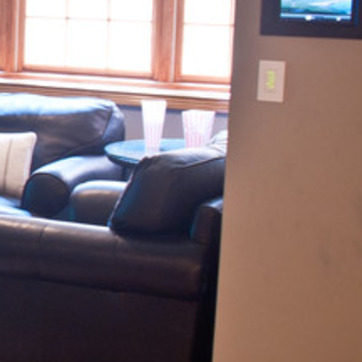
Material: leather